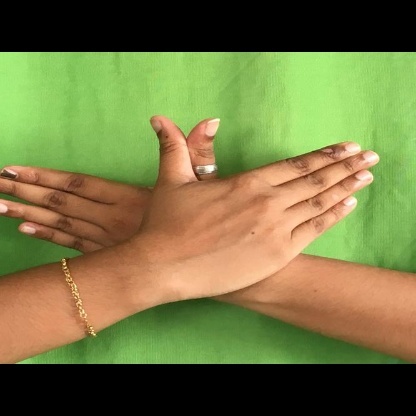
Mudra: Garuda